Beaivváš Sámi Našunálateáhter

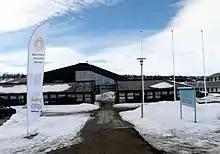
Beaivváš Sámi Theatre (2014)

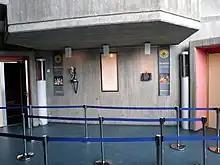
Entrance doors in the foyer at Beaivváš Sámi Theatre (2014)

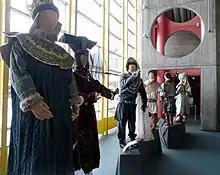
Costume exhibition at Beaivváš Sámi Theatre (2014)

Beaivváš Sámi Našunálateáhter (established in 1981 in Guovdageainnu Municipality) is a Norwegian theatre and theatre company that uses Sami language as its performing language. In addition, it is the only Sami-language theatre in the country. The theatre's official aim is "to form and activate our own cultural sources, to inspire, renew, motivate, to broaden and to bring forward the Sami culture, as well as to create kinship and understanding between different cultures."